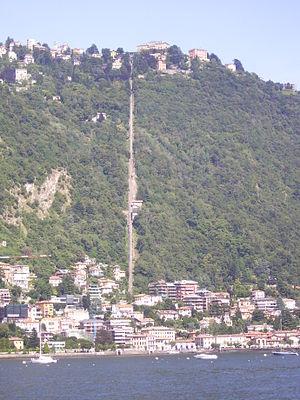
Une remontée mécanique est un moyen de transport motorisé, mécaniquement guidé, utilisé le plus souvent en extérieur et spécifiquement conçu pour s'affranchir soit de la déclivité d'un terrain soit d'un obstacle généralement naturel.
Le transport par câble désigne tout système de transport guidé dans lequel les véhicules, notamment les cabines, sièges ou agrès, sont mus par l'intermédiaire d'un câble.